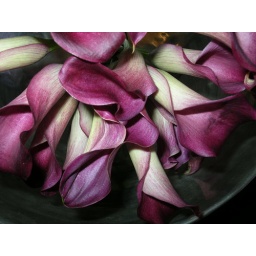
Taken from overhead Calla Lilies in glass vase and silver punch bowl